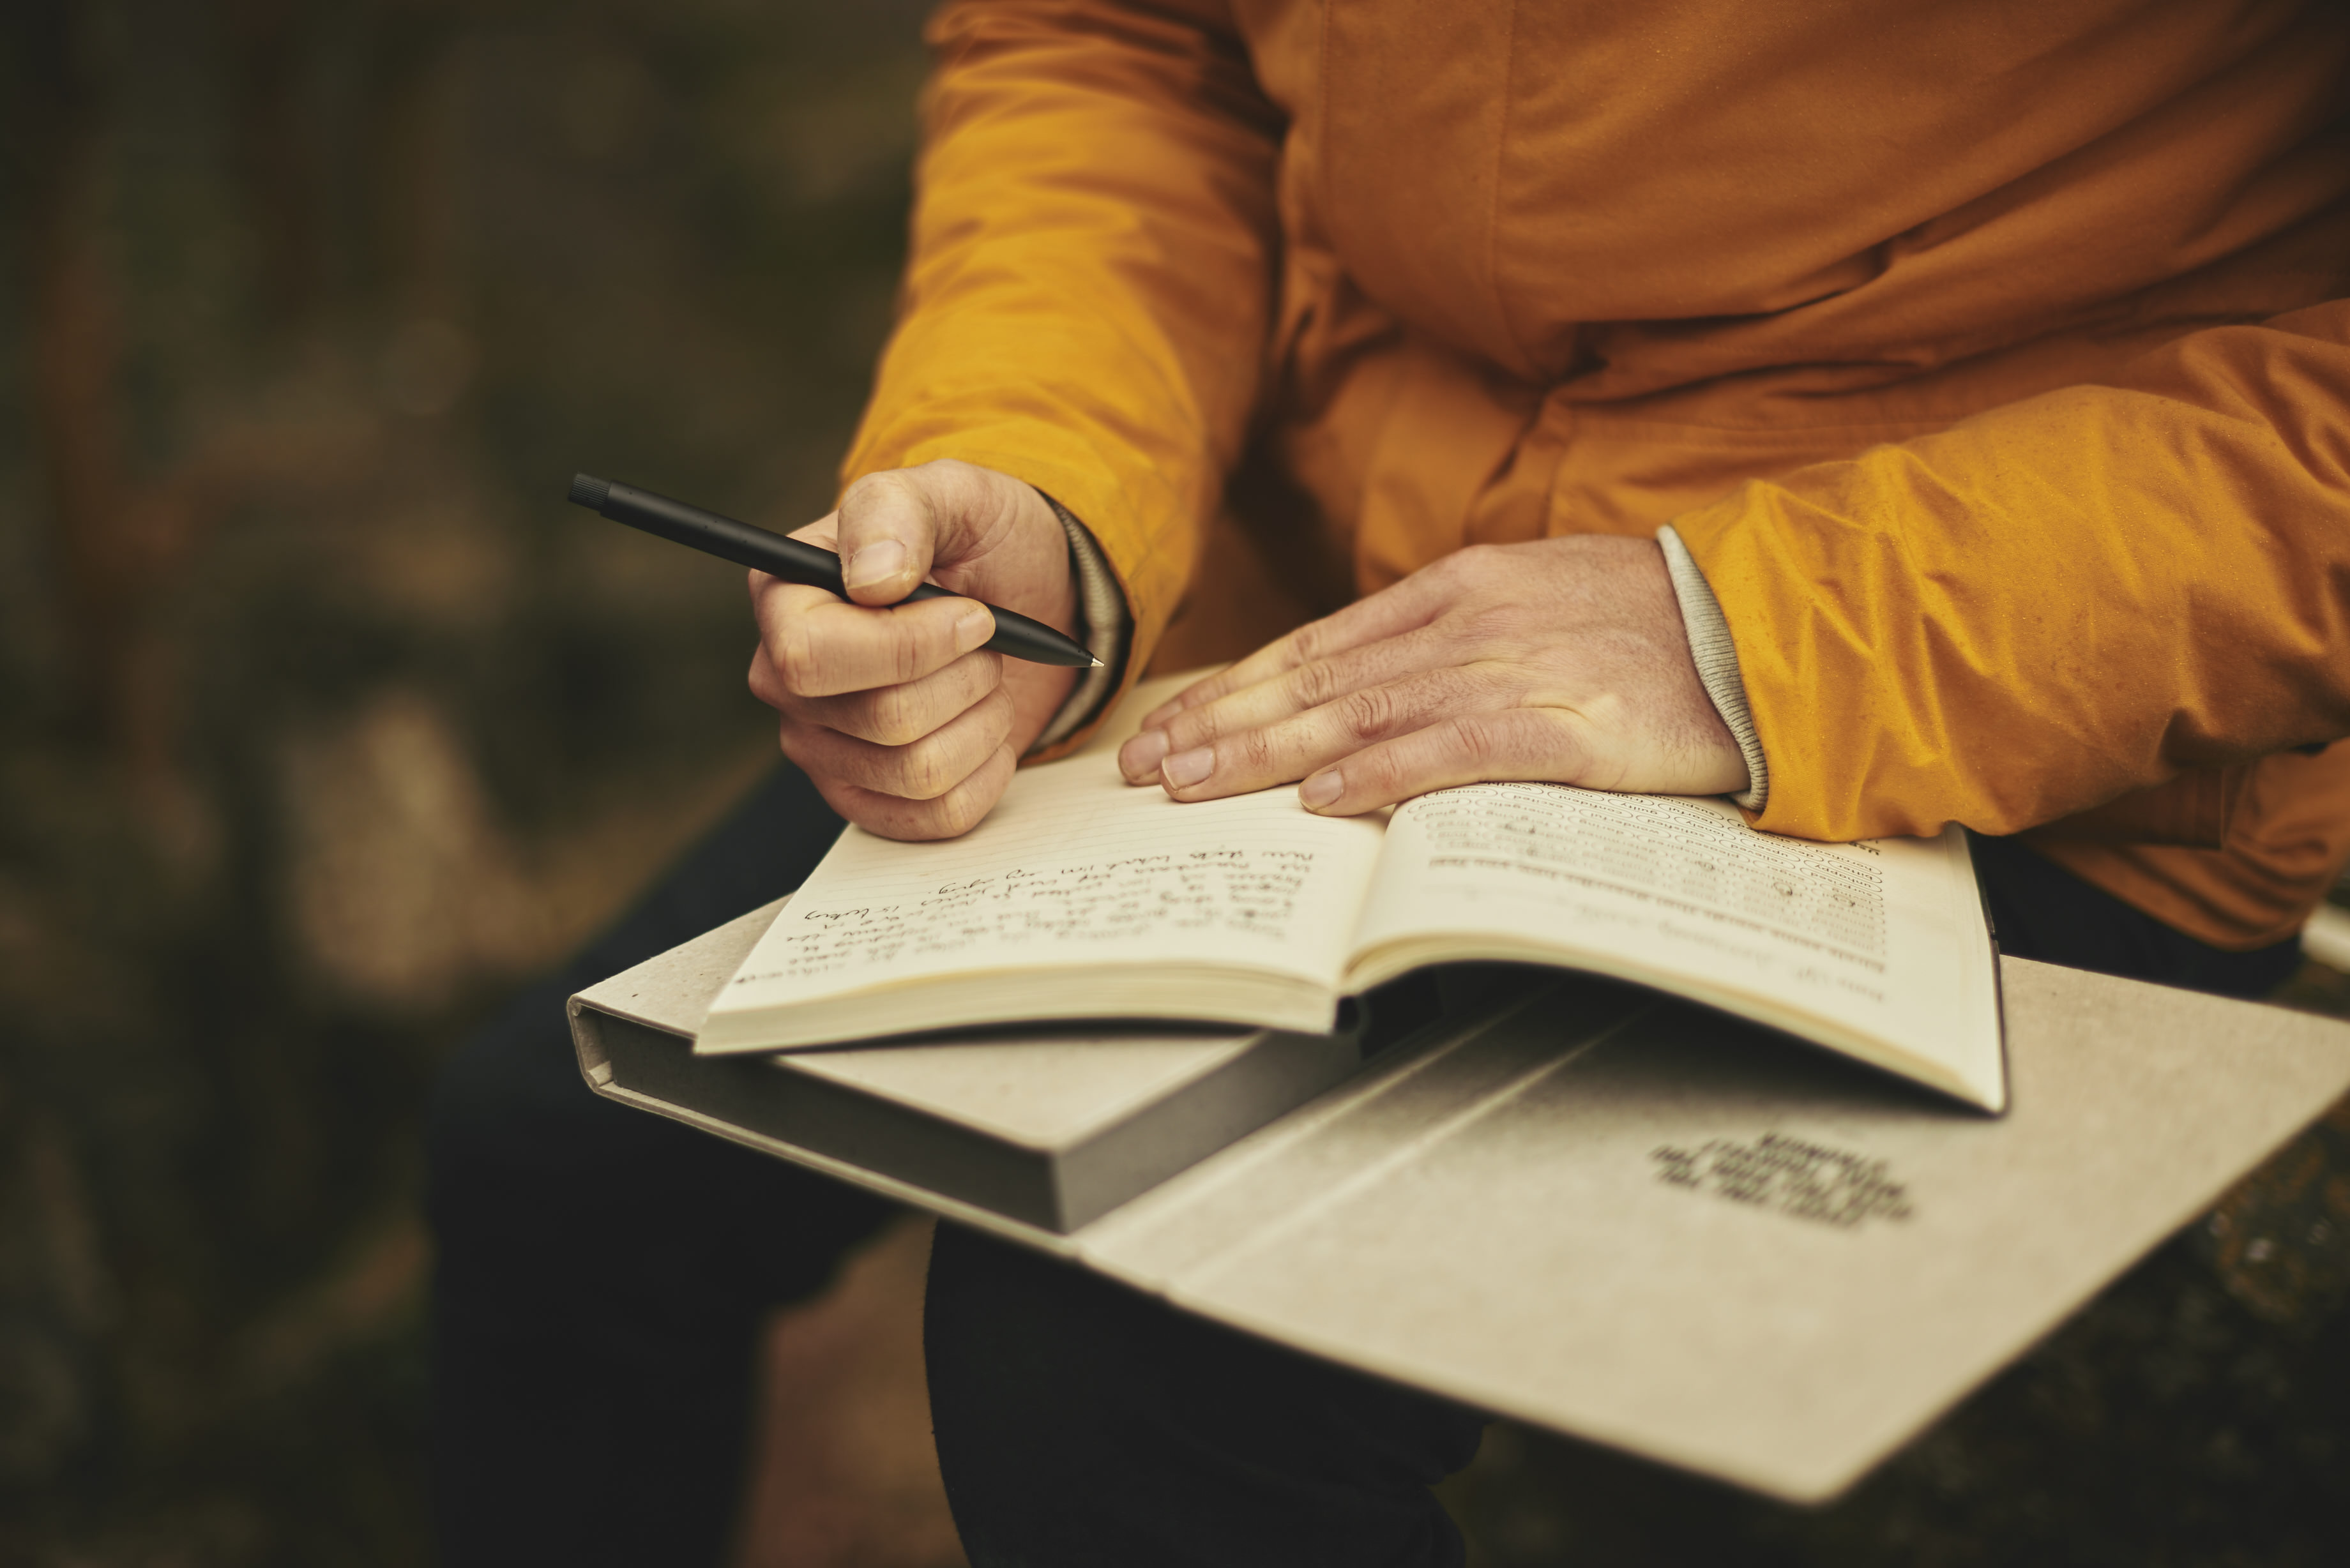
notebook, writing, man, book, person, blur, pen, reading, journal, colourful, color, business, paper, education, composition, school, document, notes, adult, knowledge